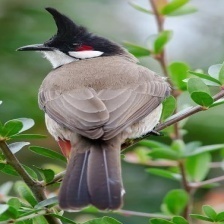
Species: RED WISKERED BULBUL
Scientific name: PYCNONOTUS JOCOSUS